Teiji Honma

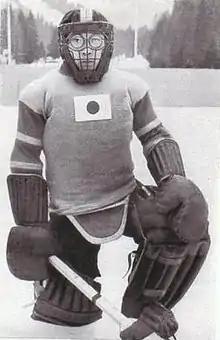
Teiji Honma used a distinctive mask in his appearance at the 1936 Winter Olympics.

was an ice hockey goaltender who represented Japan at the 1936 Winter Olympics, held in Garmisch-Partenkirchen, Bavaria, Germany.